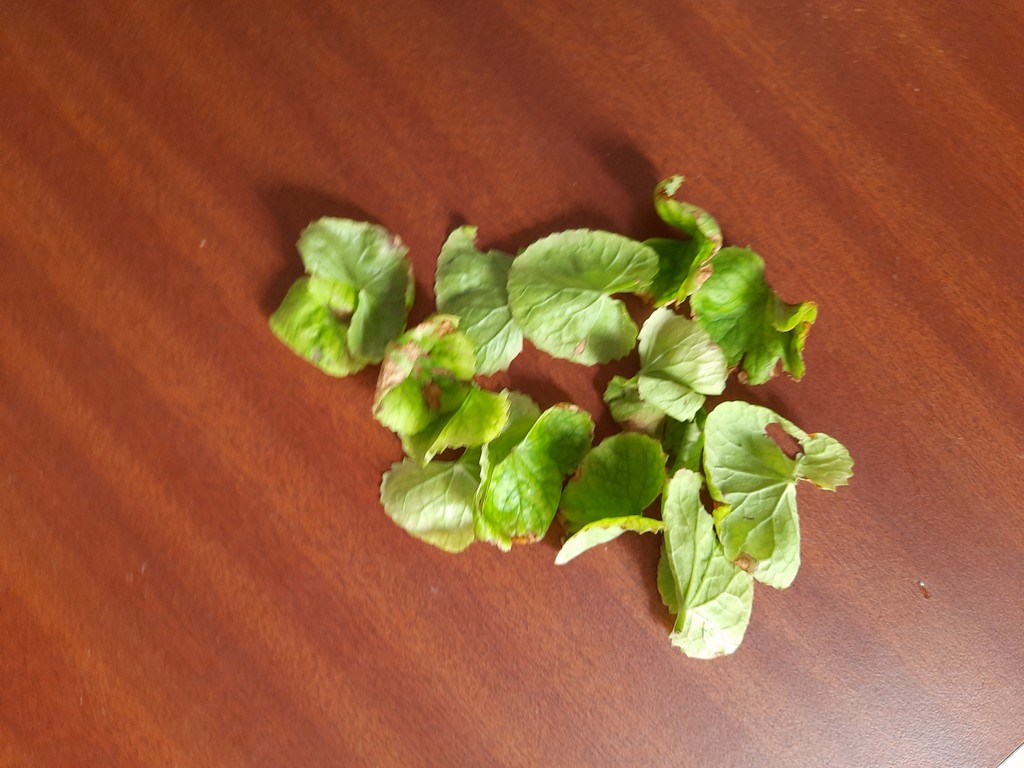
Label: Unhealthy